Anti-Americanism

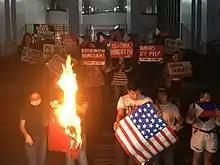
Student-activists from University of the Philippines and Ateneo de Manila University burn the flags of China and US to protest against their encroachment of Philippine sovereignty.

According to a Pew Global Attitudes Project poll, during the George W. Bush administration "favorable opinions" of America between 2000 and 2006 fell from 83% to 56% in the United Kingdom. According to a Pew Research poll in 2025, 50% of British people held a favorable opinion of the United States, while 49% held an unfavorable opinion.